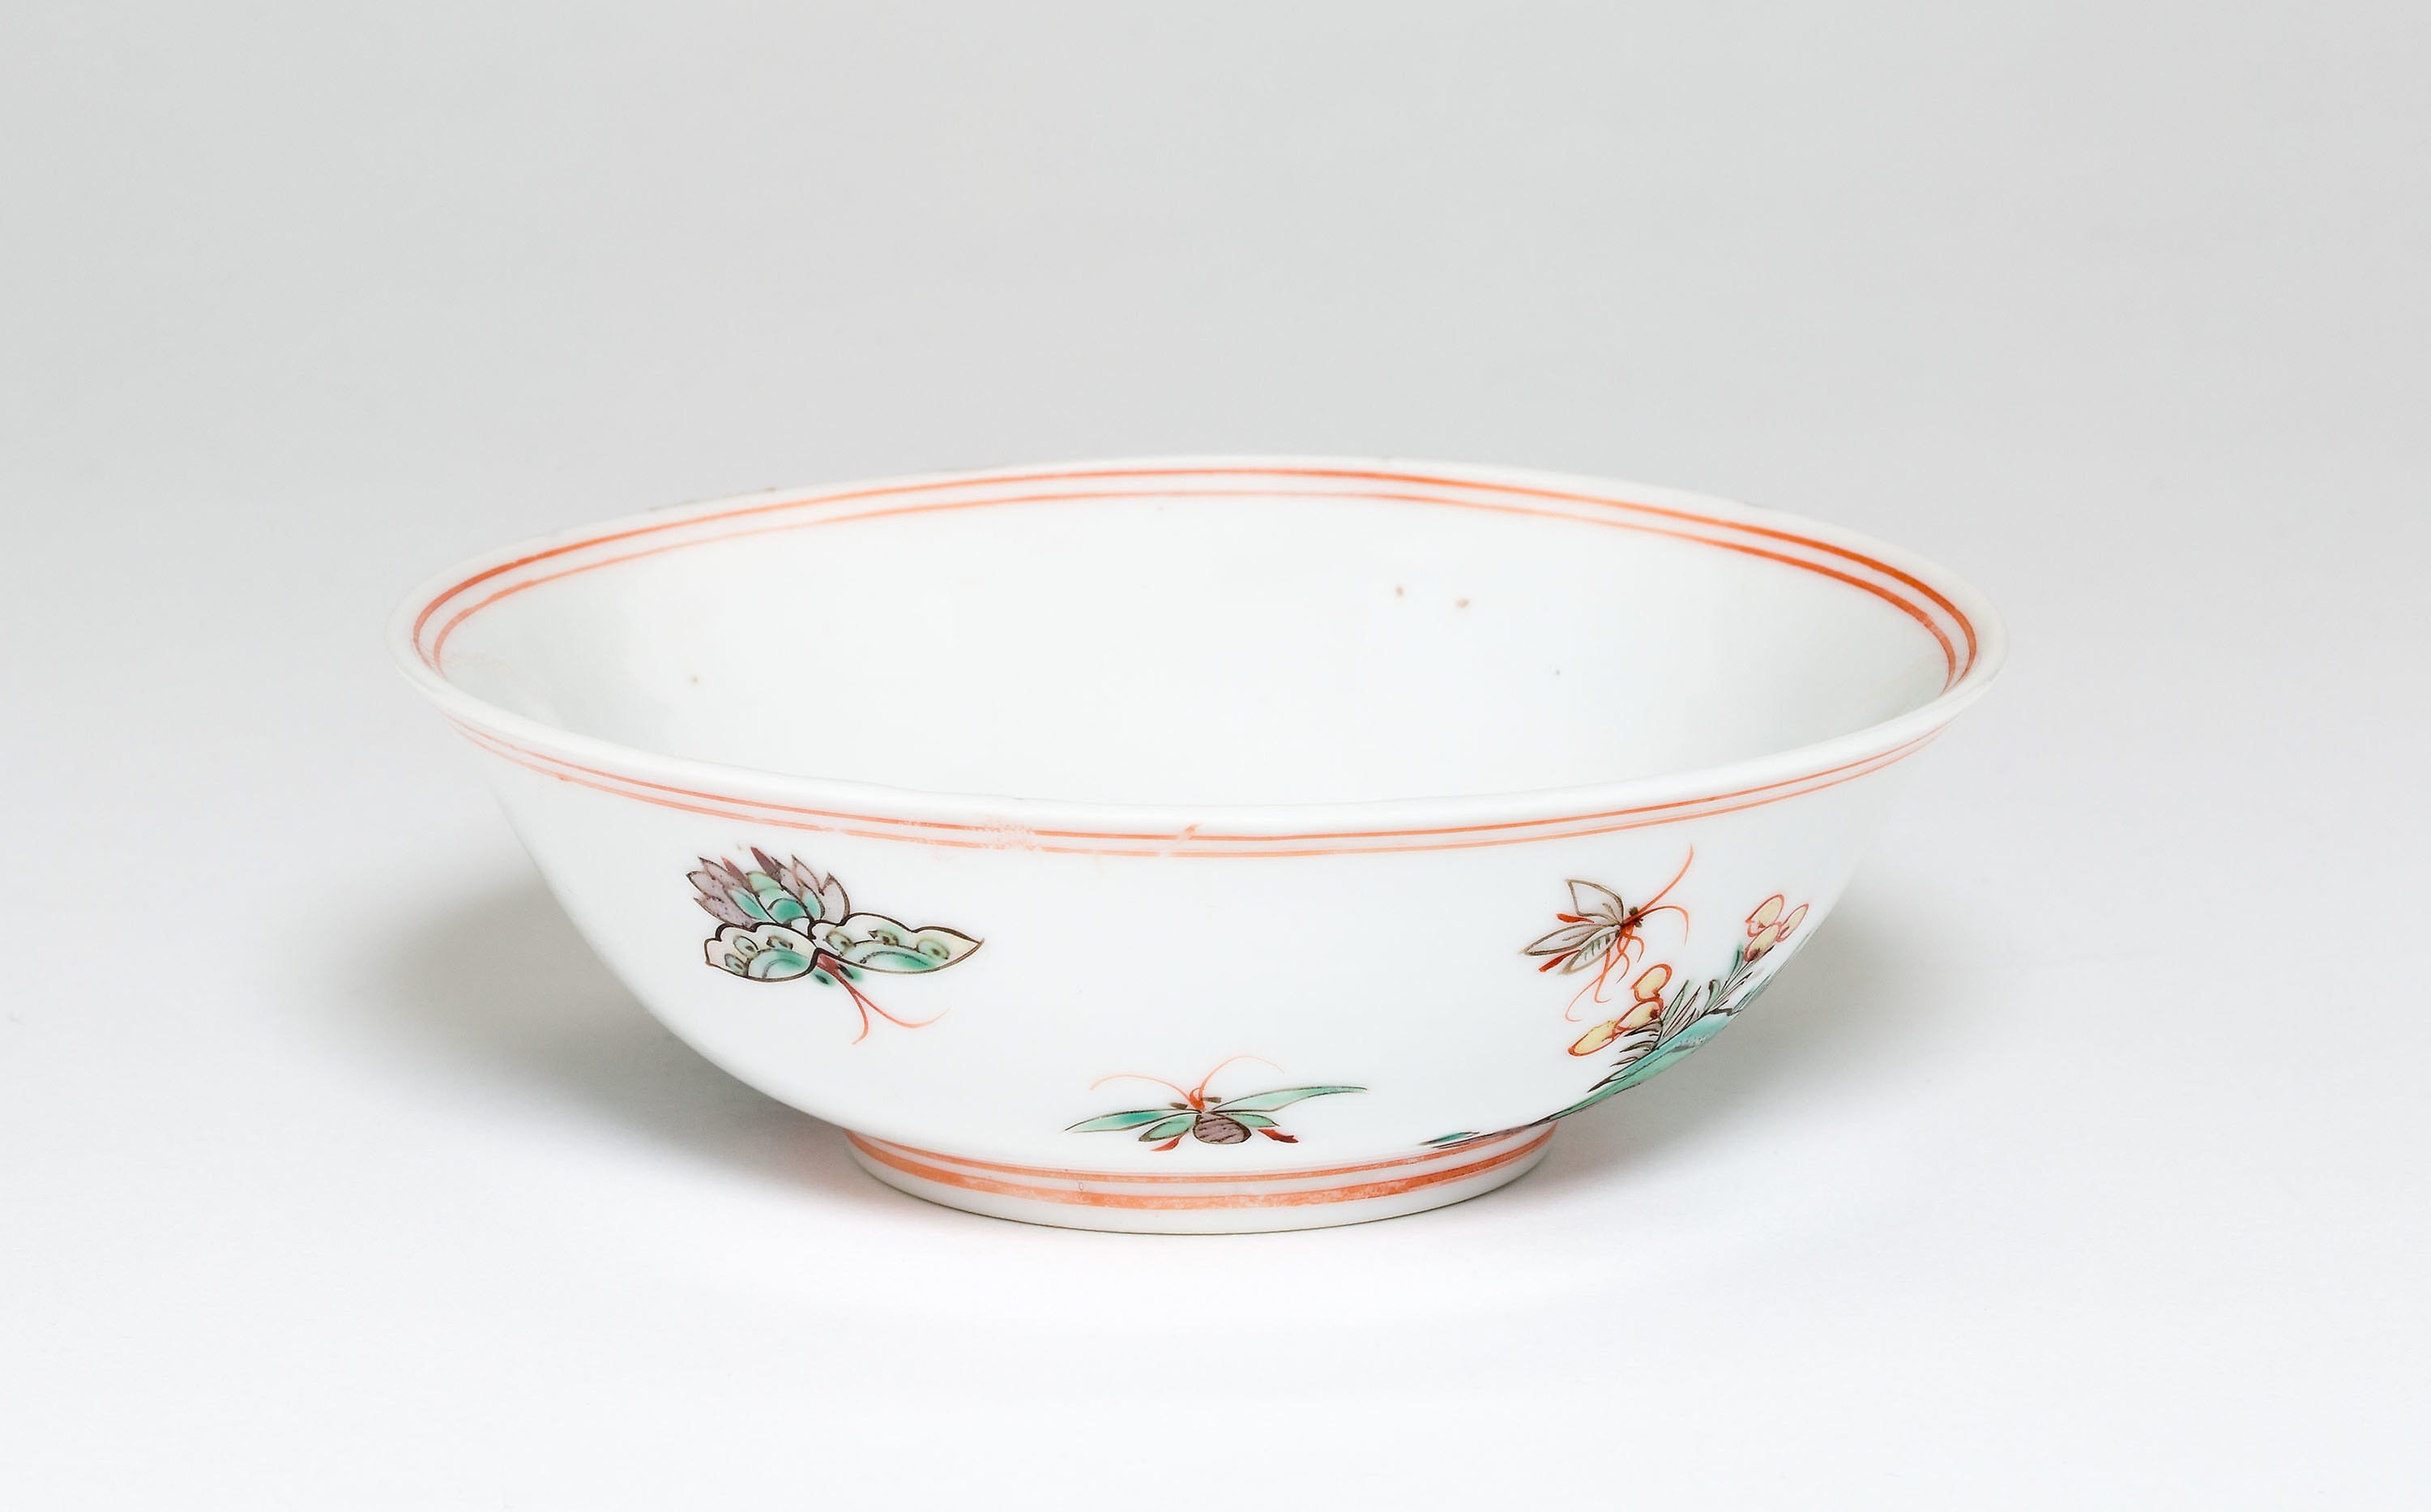
bowl, porcelain, tableware, dishware, pink, mixing bowl, ceramic, serveware, earthenware, cup, teacup